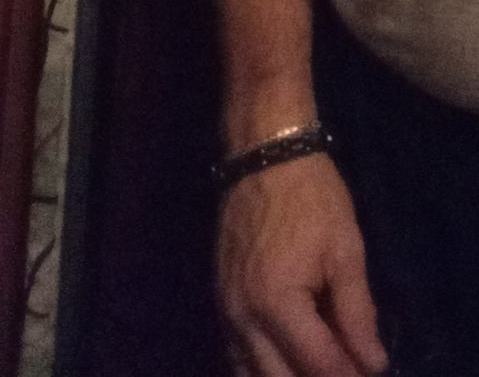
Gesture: no_gesture